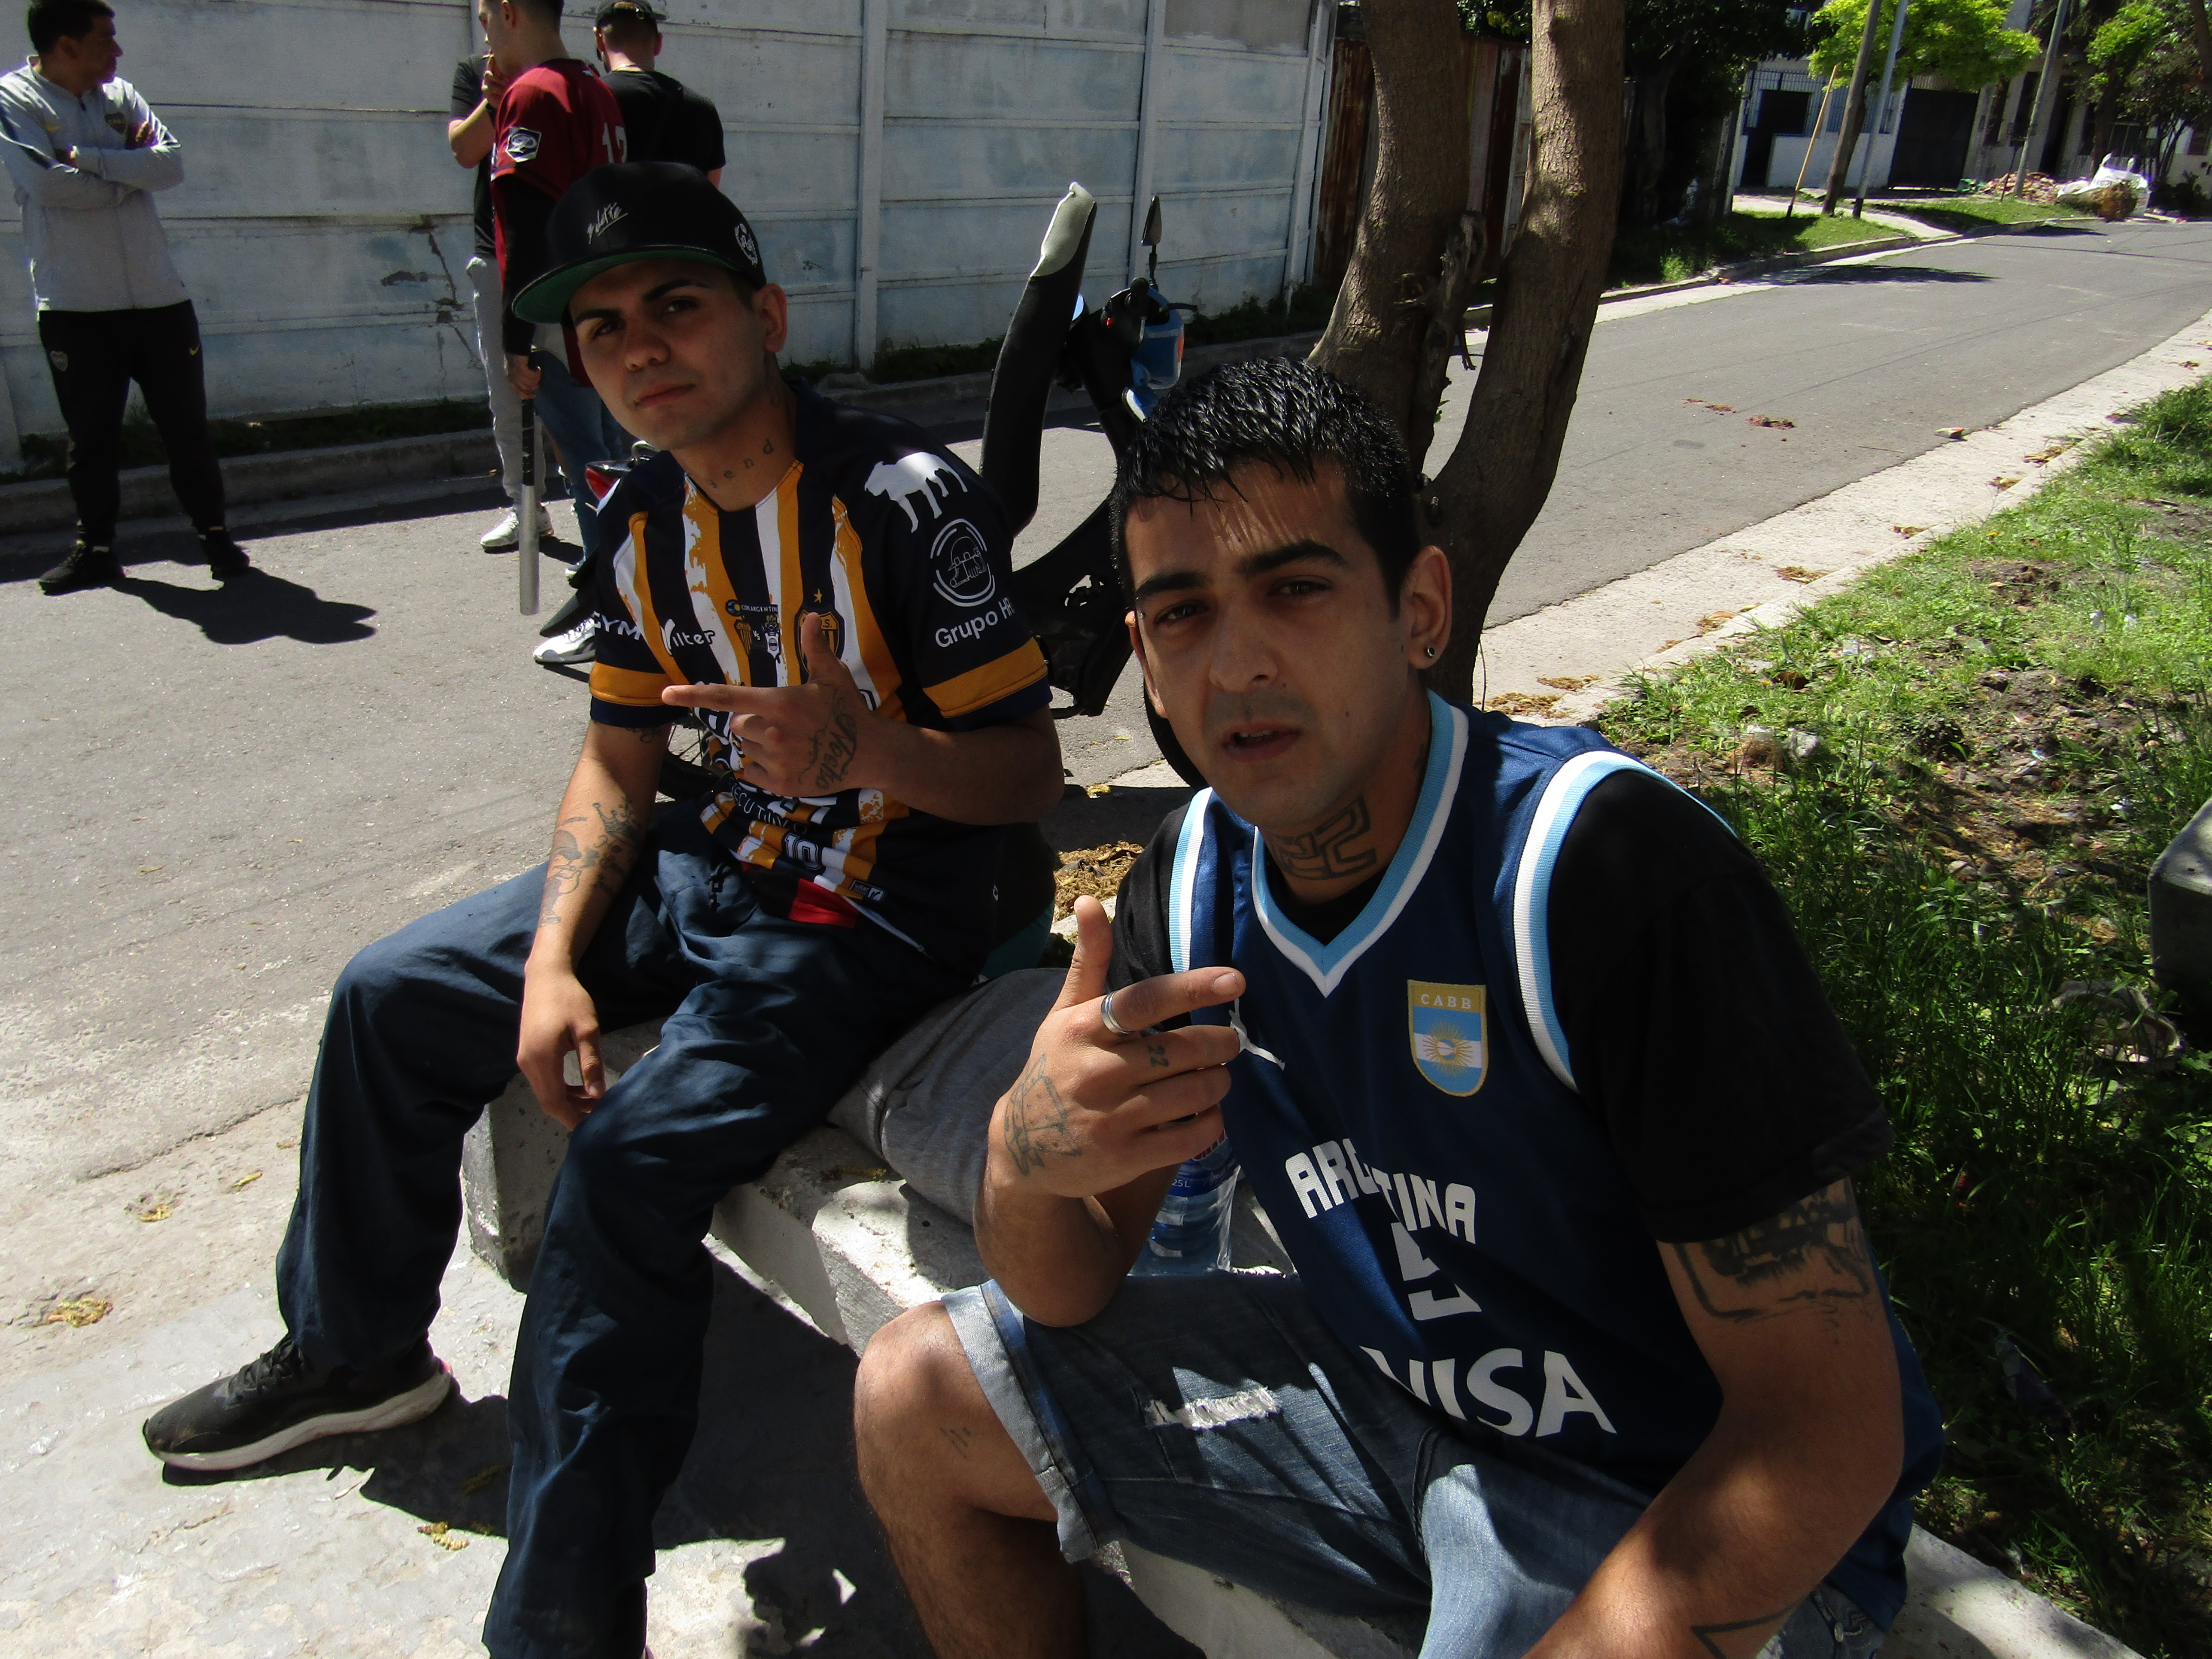
man, plant, eyewear, bicycles equipment and supplies, t shirt, shorts, street fashion, event, hat, baseball cap, cap, Luggage and bags, recreation, backpack, street, personal protective equipment, road, leisure, team, fun, pedestrian, tourism, competition event, public event, bicycle helmet, uniform, official, bag, child, police officer